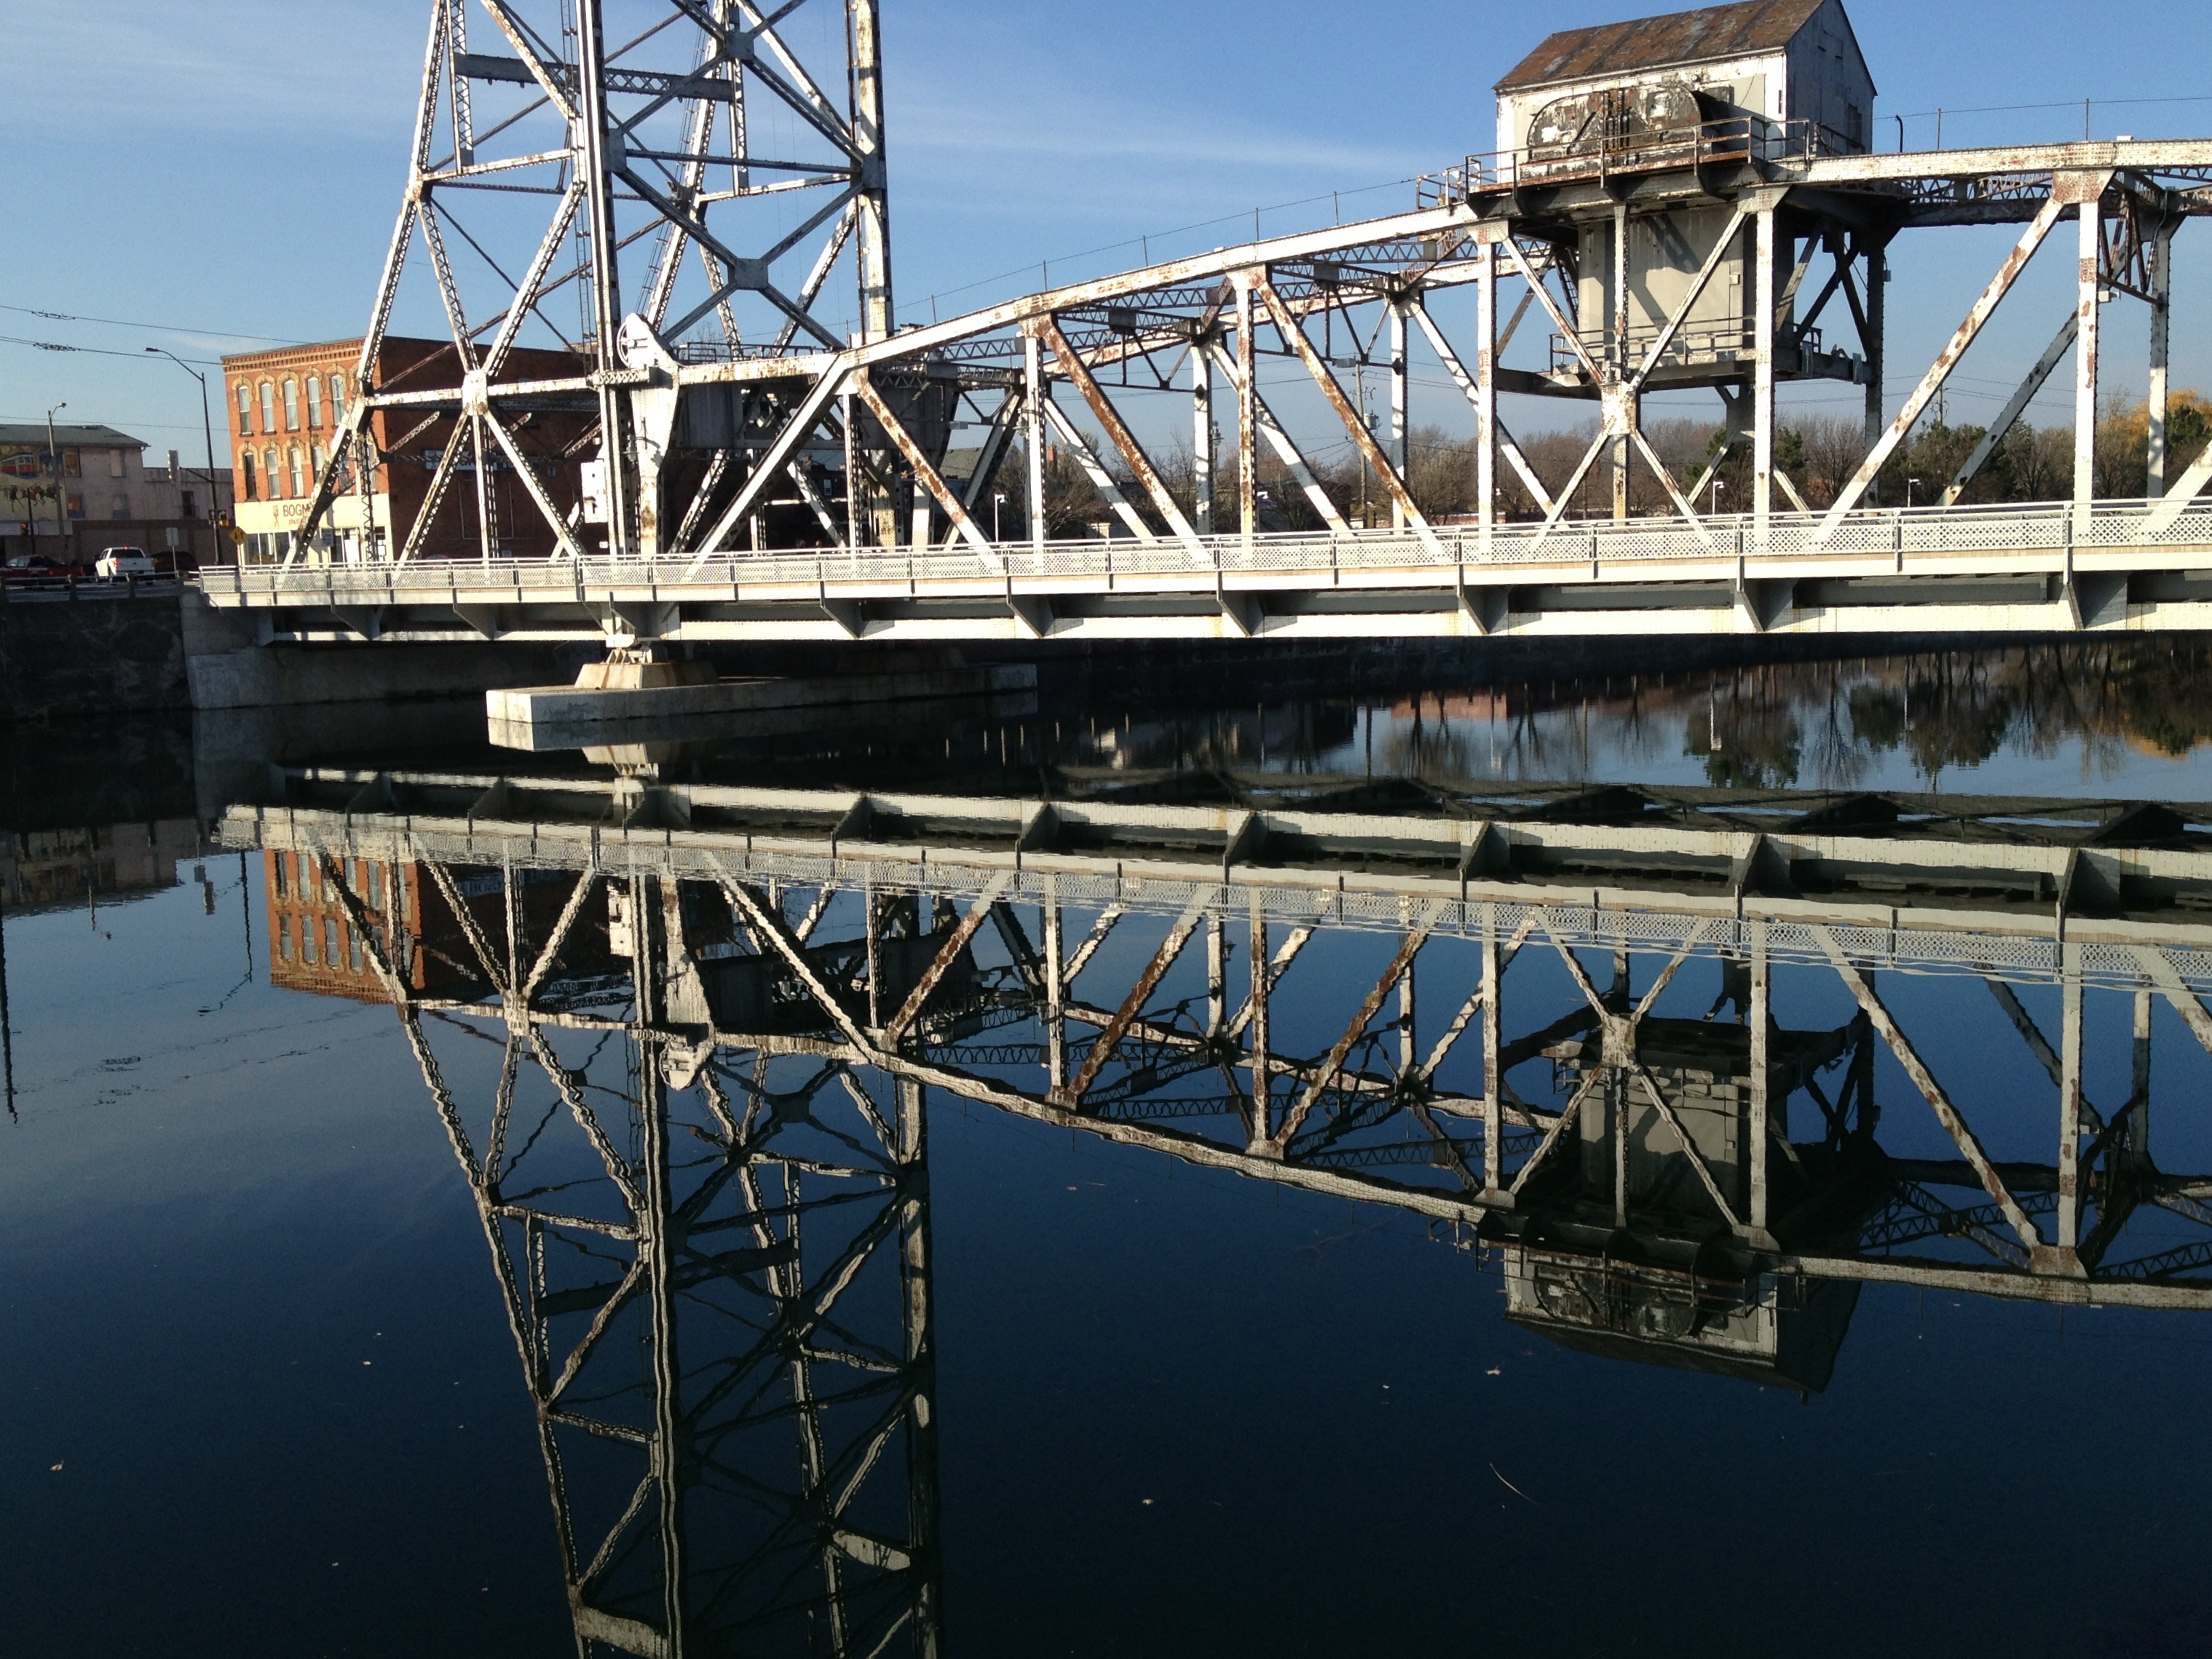
sea, water, dock, structure, boat, bridge, reflection, vehicle, mast, harbor, blue, industry, marina, port, stadium, waterway, dailycreate, tdc318, truss bridge, sport venue